List of butterflies of Egypt

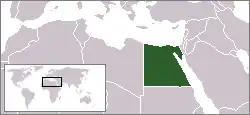
Location of Egypt

This is a list of butterflies of Egypt. About 63 species are known from Egypt, two of which are endemic.